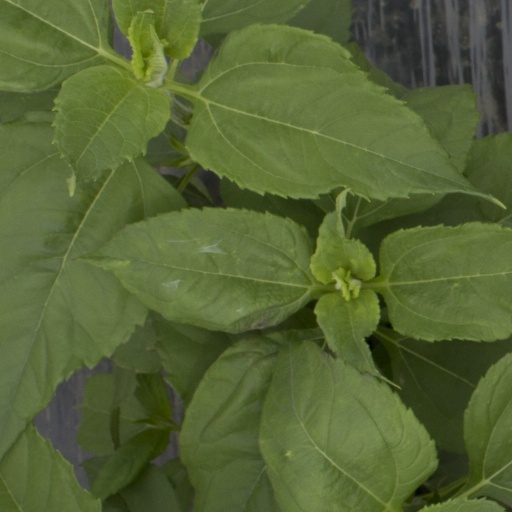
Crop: Jerusalem artichoke